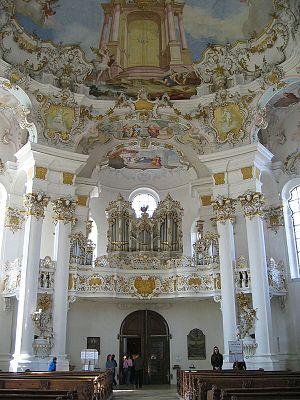
L'église de pèlerinage de Wies est une des plus belles églises de style rococo dans le monde.